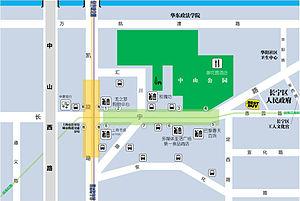
Le parc Zhongshan, anciennement appelé "Jessfield Parc" en anglais et Zhaofeng Parc, est un parc à Shanghai, en Chine. Le parc a une large collection d'arbres et de fleurs. Les visiteurs font voler des cerfs-volants et jouent ou font du sport sur de grandes pelouses.